Upper-limb surgery in tetraplegia

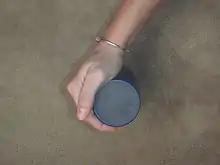
Palmar grip

Elbow extension is an important part of upper limb surgical reconstruction in patients with tetraplegia. Although gravity can extend the arm, active elbow extension is needed to maintain a stable arm while extended in space. This is needed to reach for something or replace an object. Other functional gains include: increasing available workspace, performing pressure relief maneuvers, propelling a manual wheelchair, enhancing self-care and leisure activities, and promoting independent transfer. Elbow extension against gravity further enhances these activities above the shoulder level and reachable workspace.